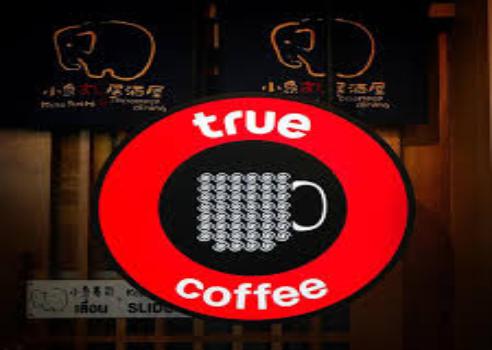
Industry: Food